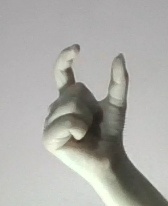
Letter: nun